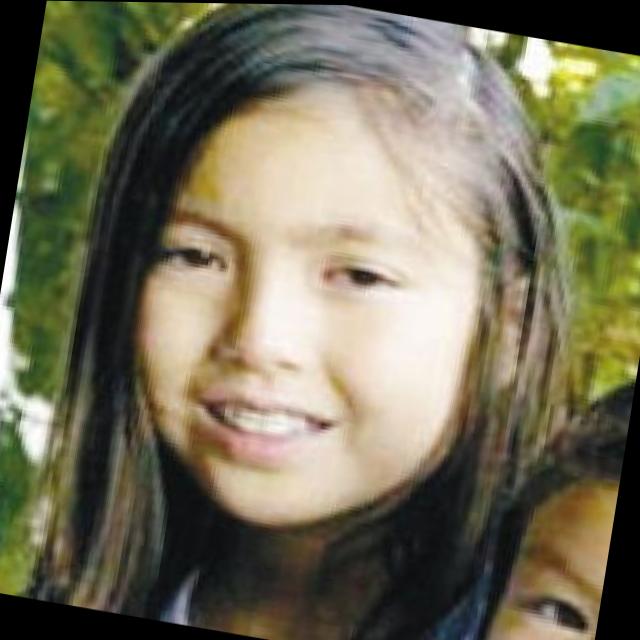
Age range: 0-12